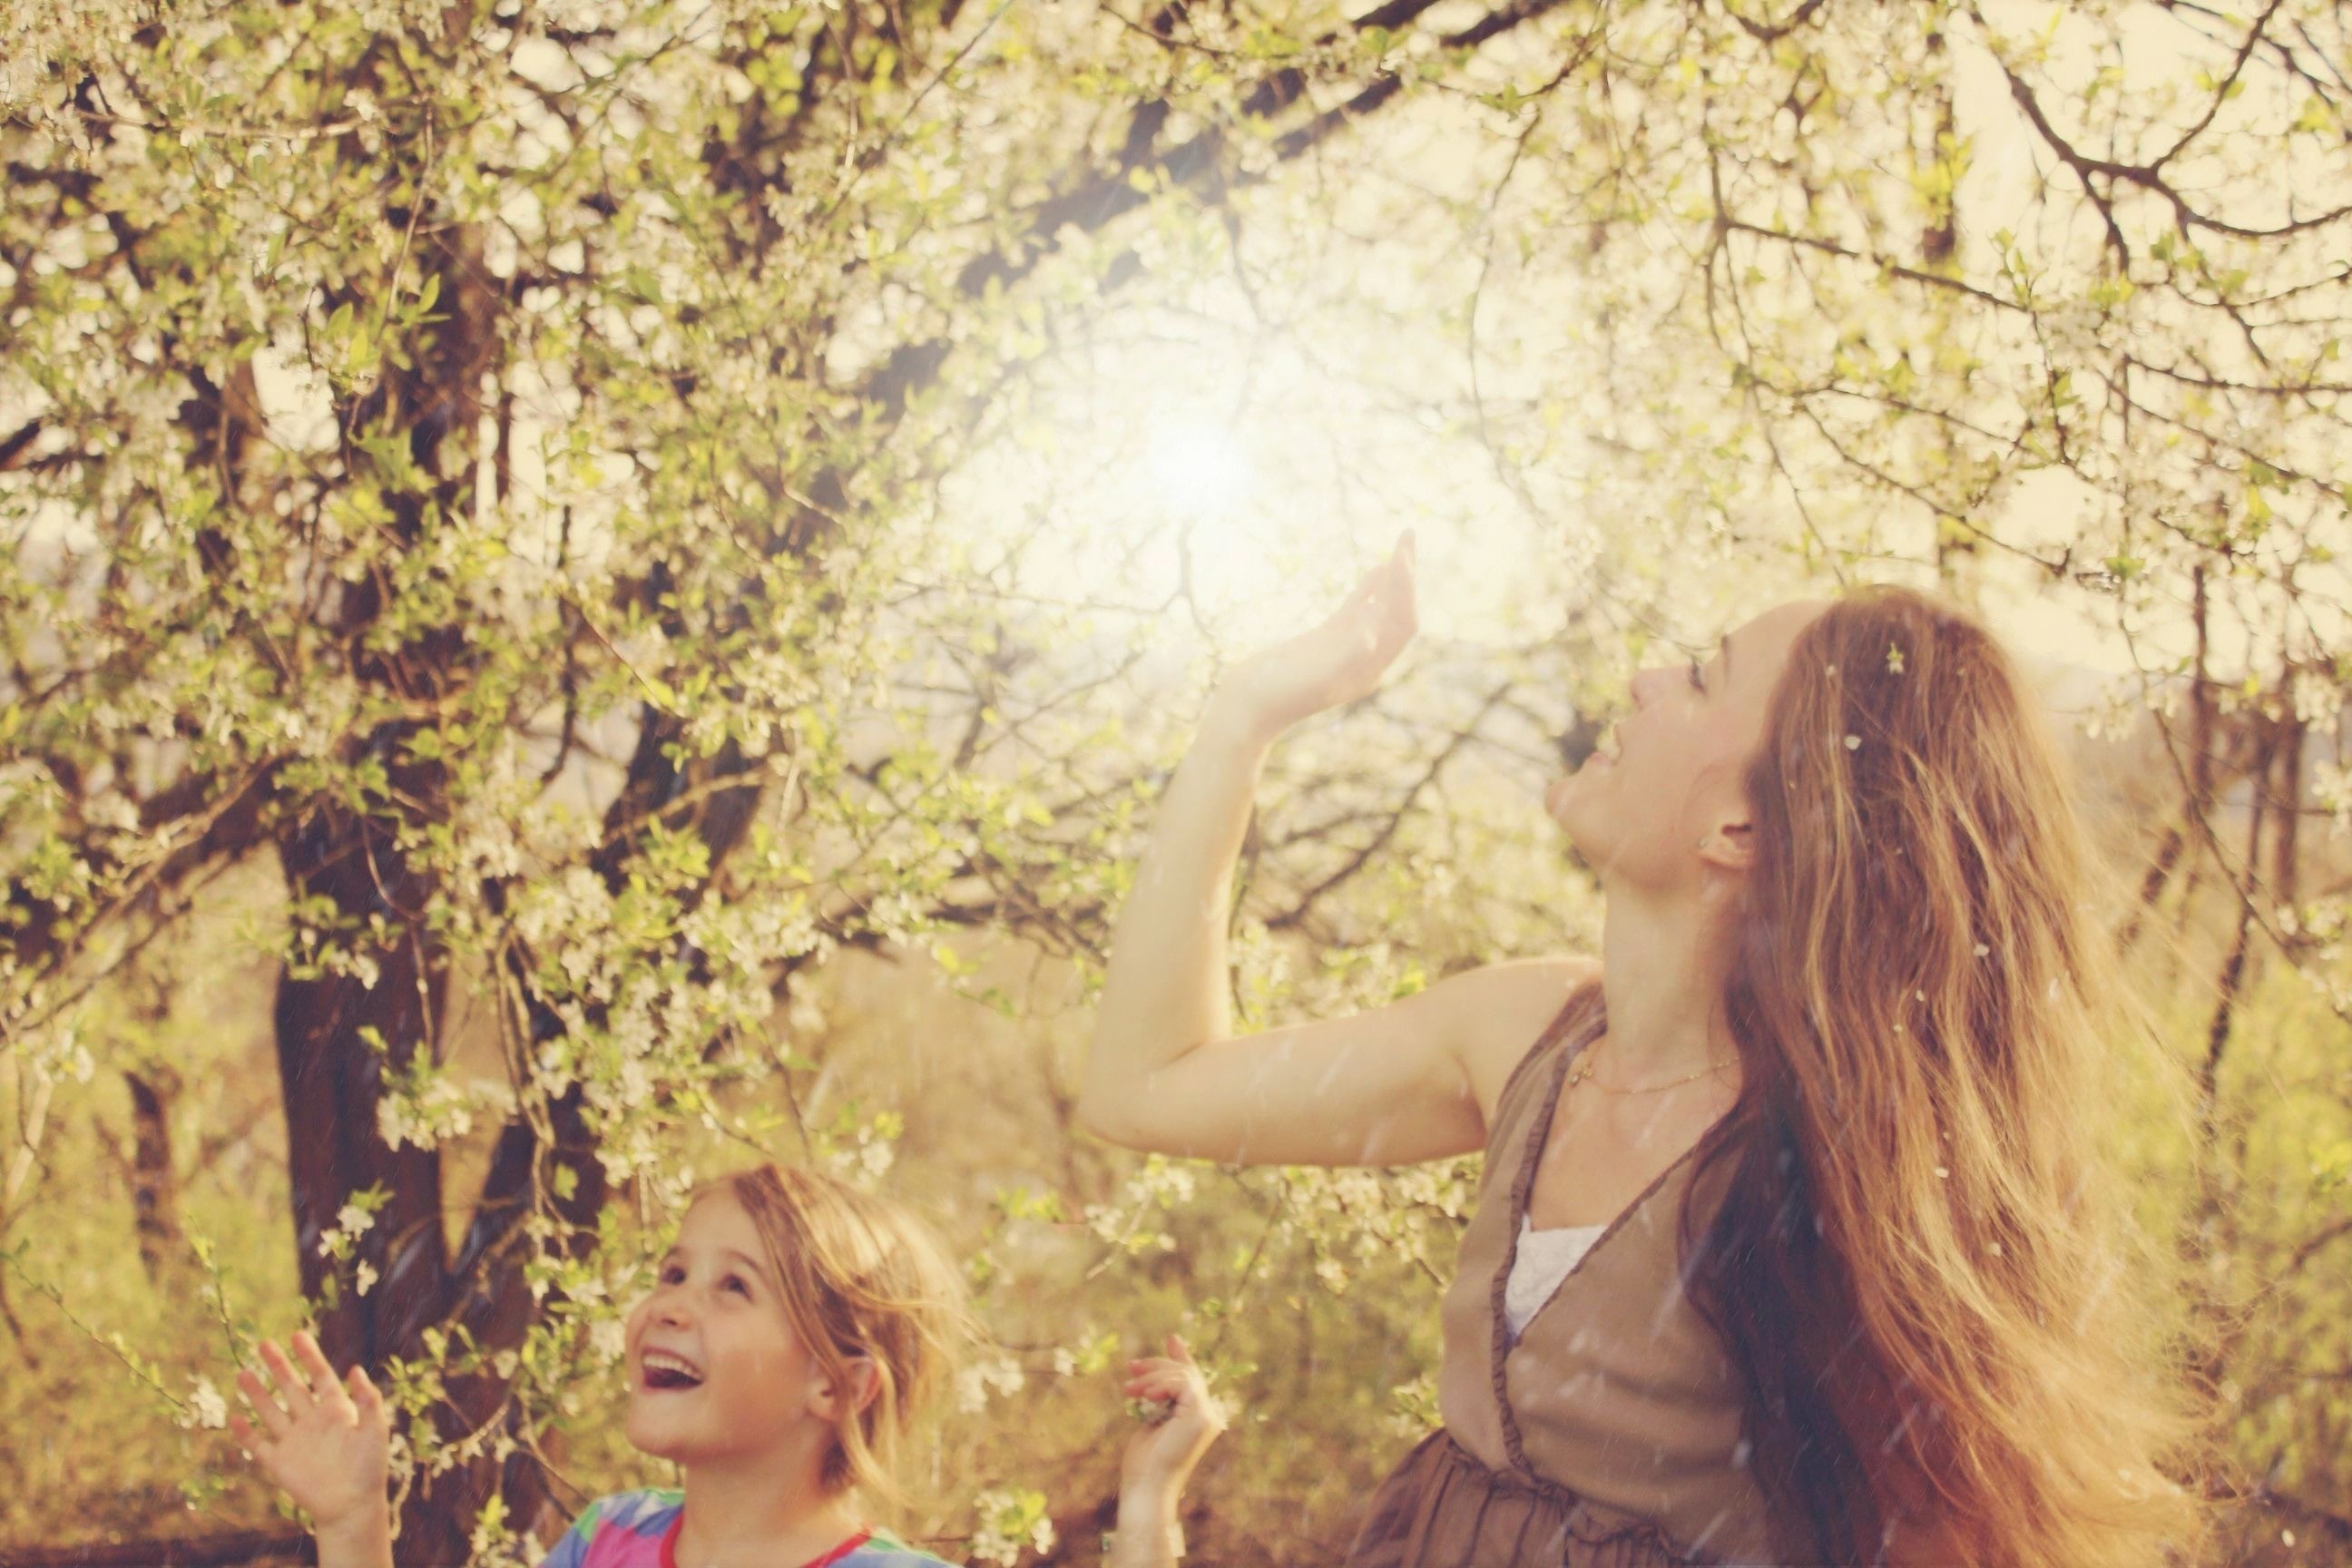
tree, photography, sunlight, flower, spring, autumn, season, flowers, happy, photograph, joy, woodland, mother daughter